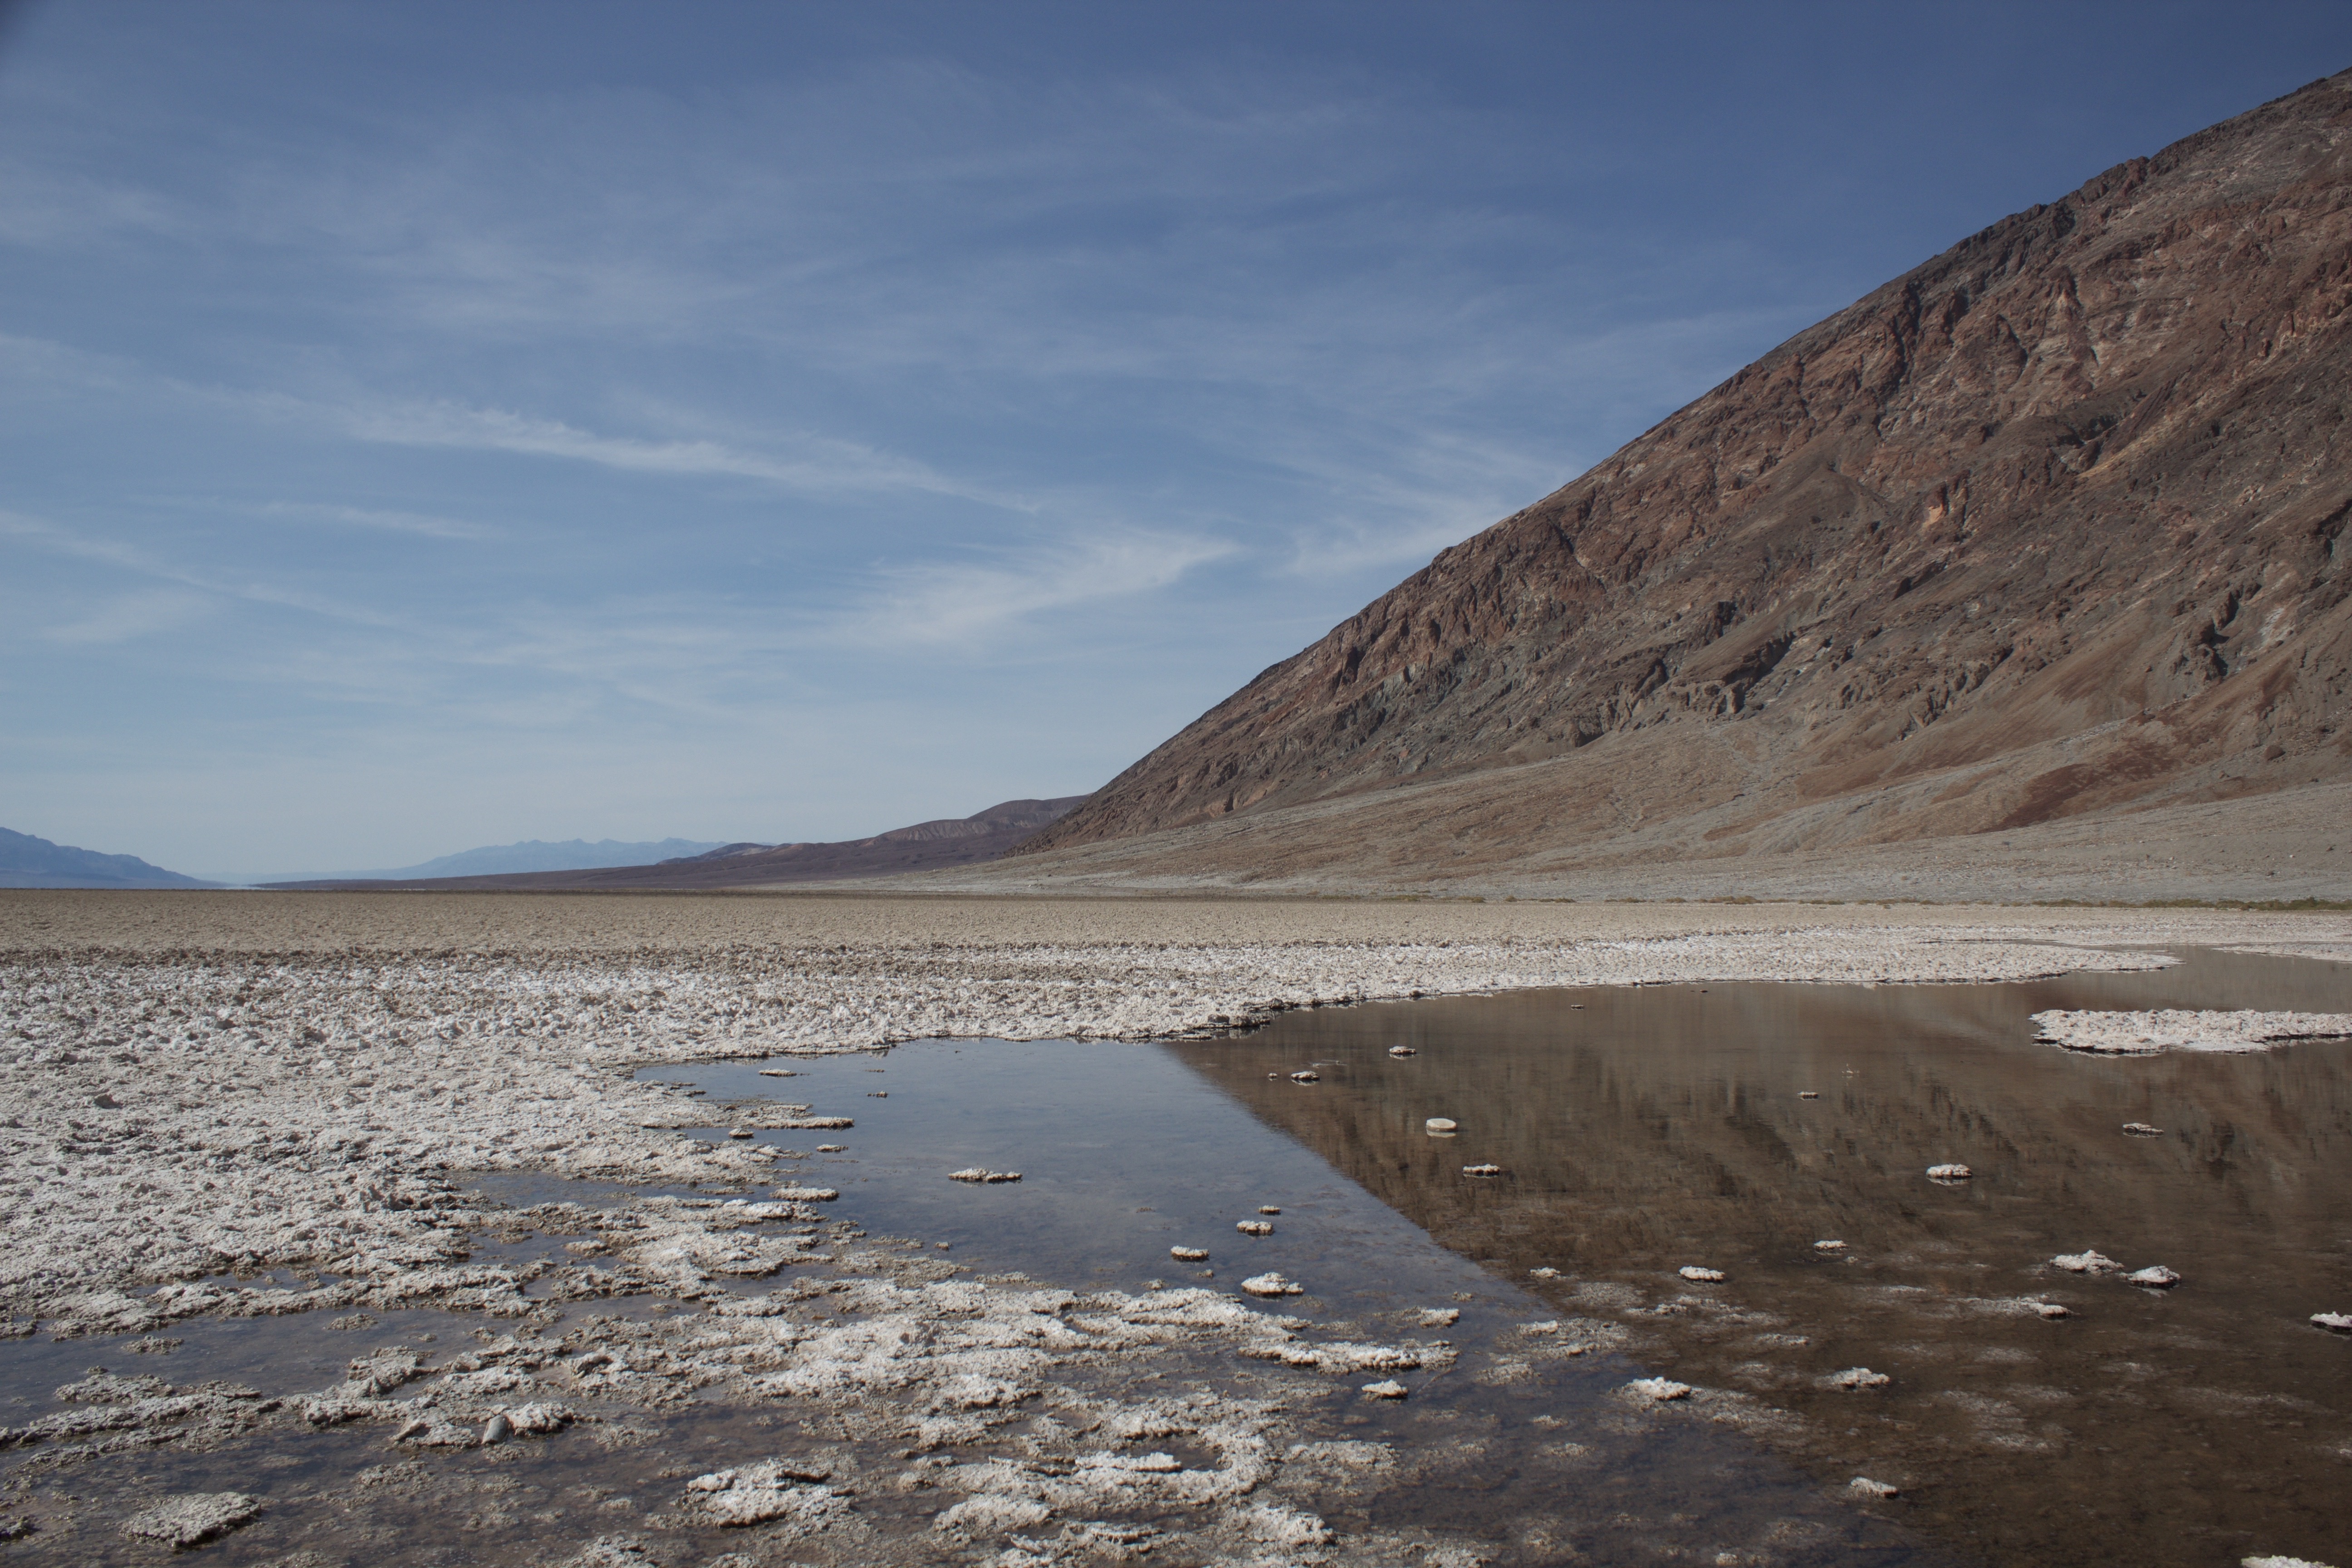
landscape, sea, coast, sand, wilderness, mountain, desert, lake, valley, reservoir, national park, geology, badlands, plateau, loch, wadi, death valley, landform, natural environment